Isua Greenstone Belt

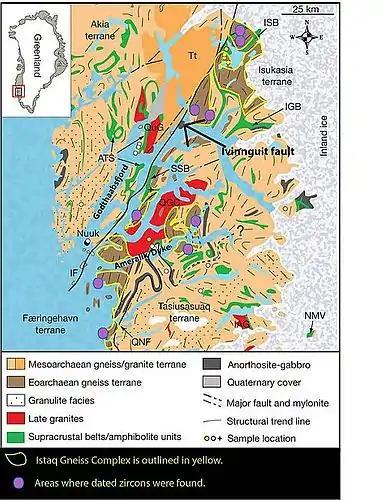
Map showing the location of the Isua Greenstone Belt (ISB, top right) within the Itsaq Gneiss Complex. Also shown are the younger Akia Terrane to the northwest, and Tasiusasuaq Terrane to the south. Modified from Nutman et al., 2007 and Naerra et al., 2012.

The Isua Greenstone Belt comprises many different lithologies. The most abundant rock types are mafic metavolcanic rocks with a range of compositions from boninite-like to tholeiites and picrites. Though boninitic amphibolites at Isua are often interpreted as evidence for the action of plate tectonics, these are not true boninites and non-plate tectonic models can also account for their formation. Texturally, the mafic metavolcanics include pillow lavas and pillow breccias, which indicate that the lavas erupted subaqueously, and requires the presence of surface water during the Eoarchaean. More felsic volcanic compositions have been observed, but it is not clear whether these represent volcanic or sedimentary rocks, and the only examples of potential andesite are significantly weathered.